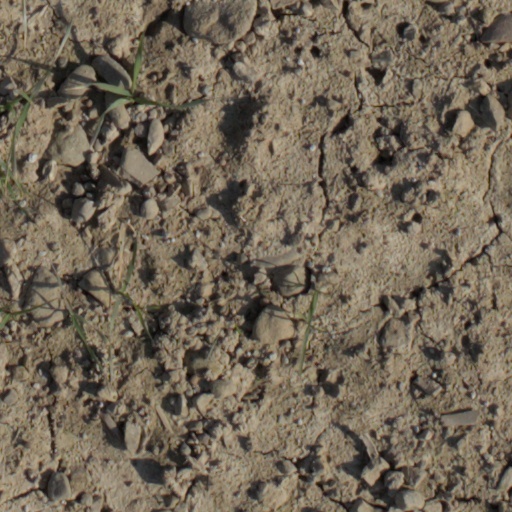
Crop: wheat